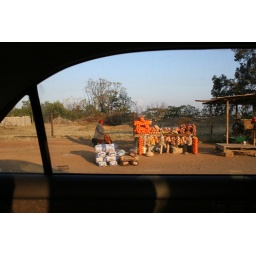
Lady at her fruit stall at the side of the road in Swaziland.